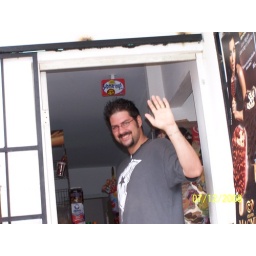
Ross in a house store that was across the street from us.